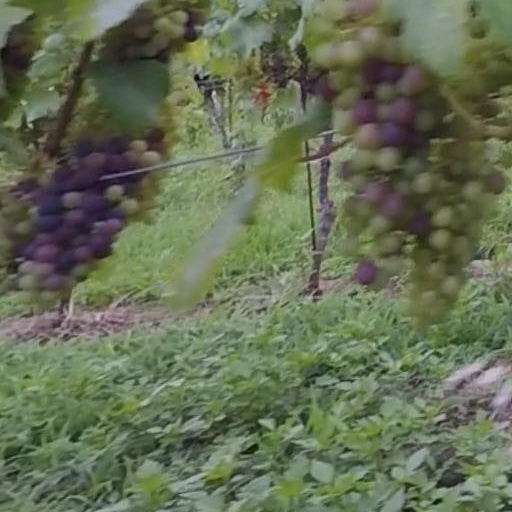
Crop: grape